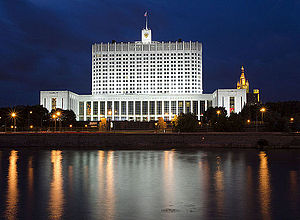
Det Hvide Hus (Rusland)
Det Hvide Hus i Moskva 2013
Det Hvide Hus officiel Regeringsbygningen i Den Russiske Føderation er en bygning i på bredden af Moskvafloden på Krasnopresnenskaja bryggen i Presnensky rajon, Centrale administrative okrug i Moskva i Rusland, der huser den russiske regering.